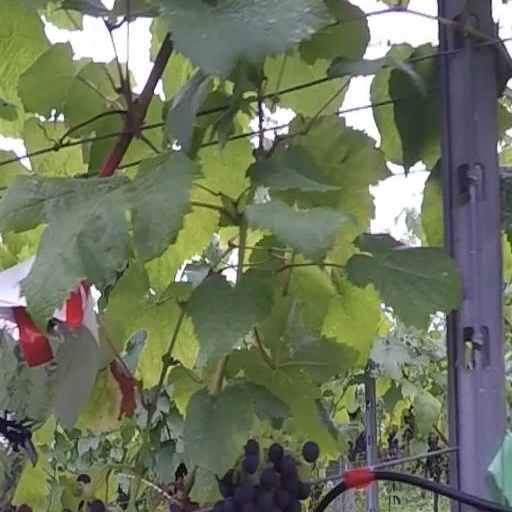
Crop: grape